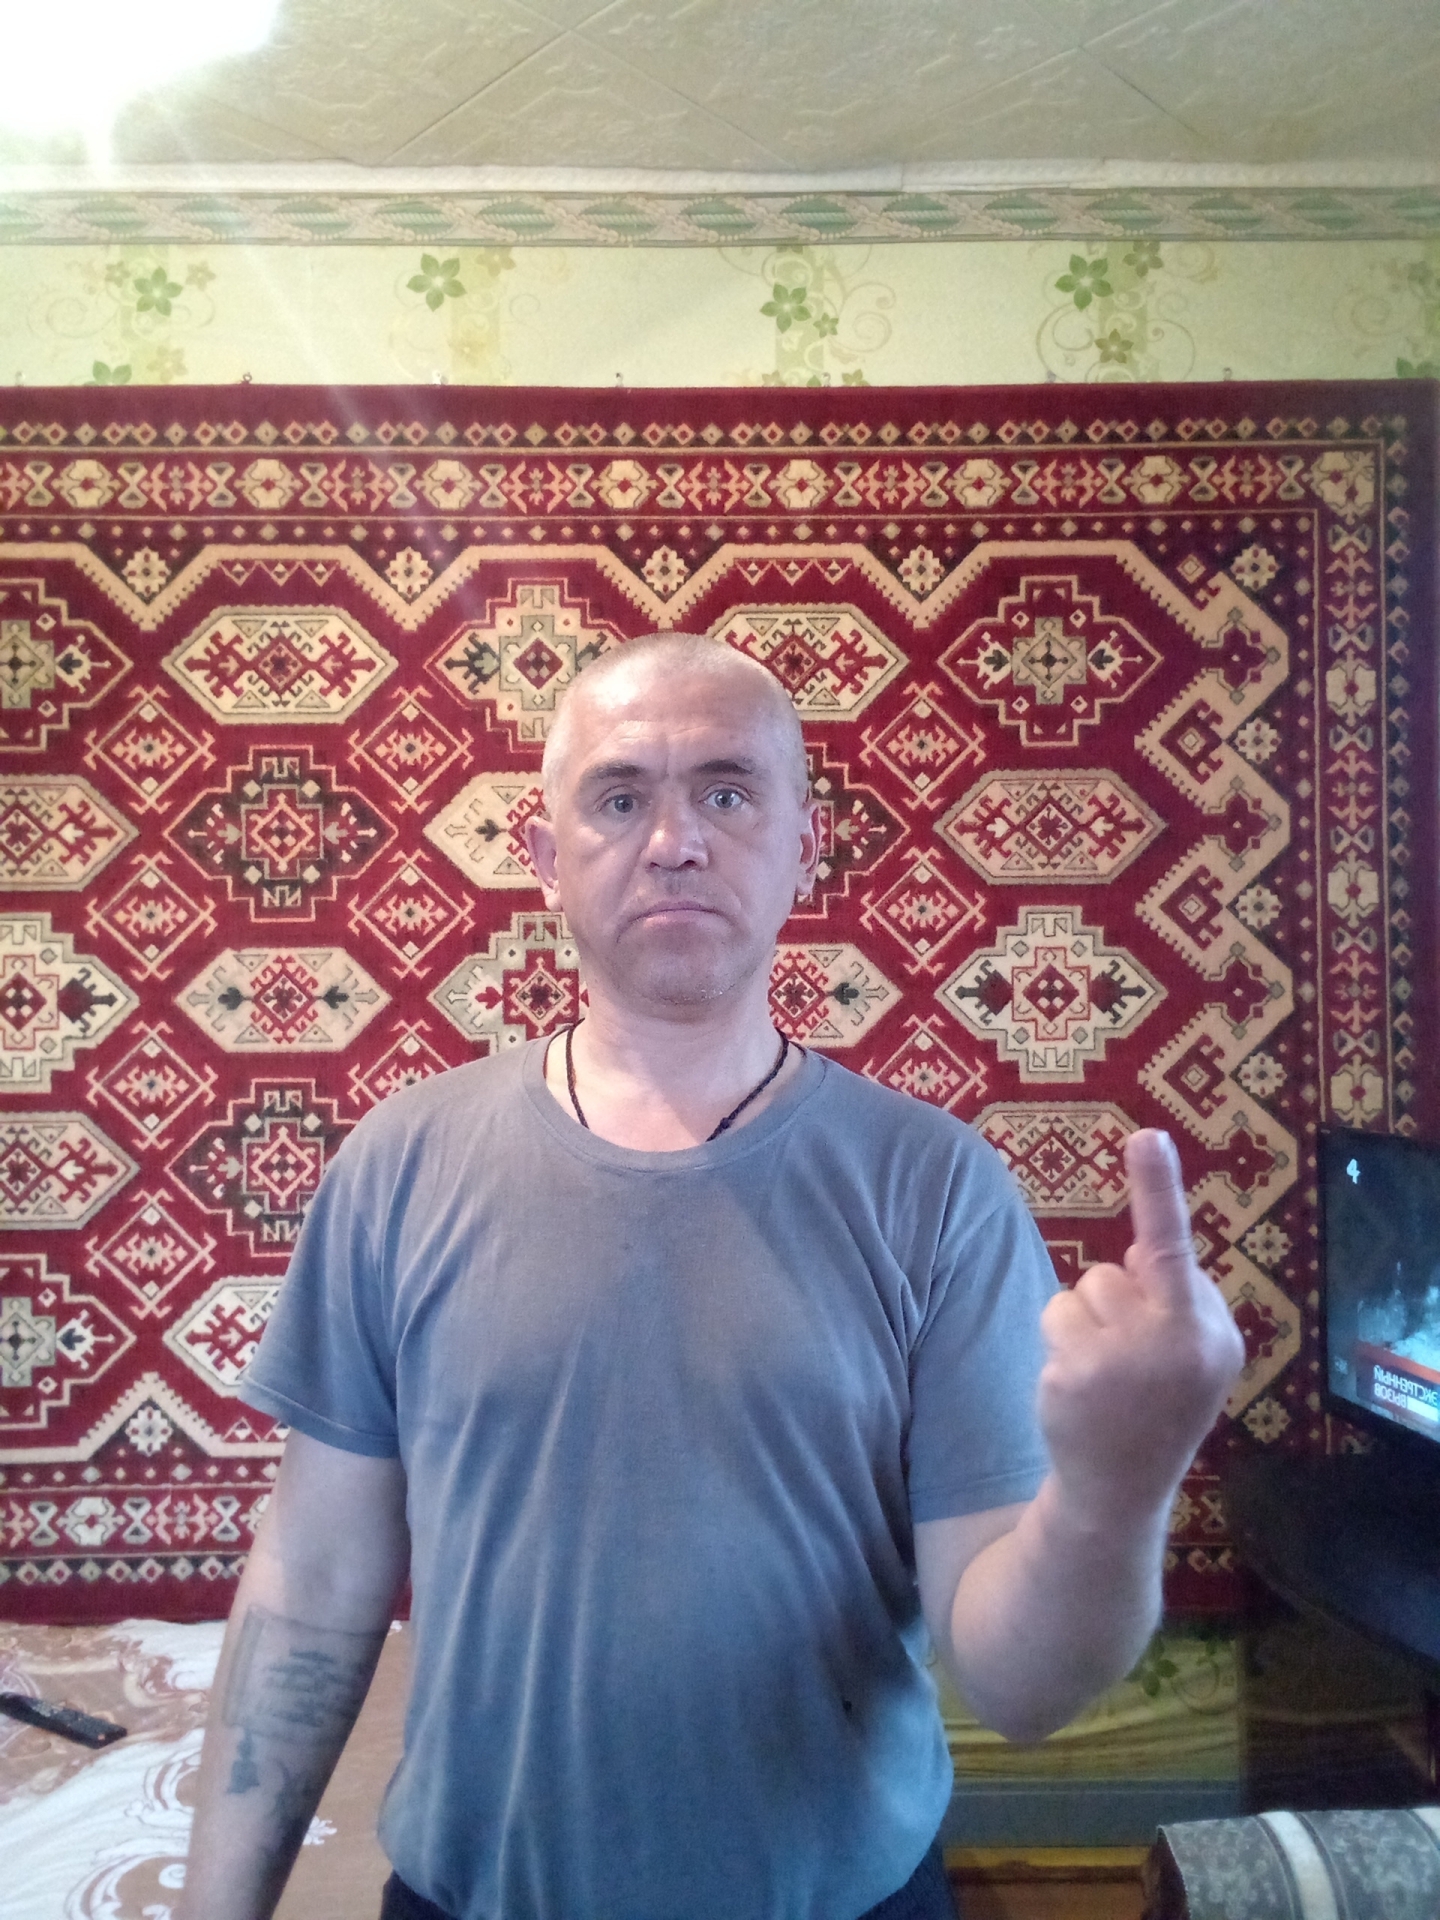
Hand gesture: middle_finger